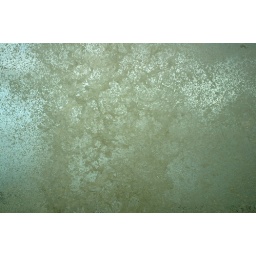
Waves coming over the car, view through the window screen